Morris Heights Health Center

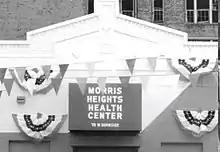
The first Morris Heights site (Women's Health Pavilion) officially opened in March 1981.

In March, 1981, Founder Verona Greenland opened the first Morris Heights Health Center (MHHC) site, with the assistance of a $25,000 Neighborhood Improvement grant on 70 West Burnside Avenue. In its first year MHHC provided health care services to over 2,000 individuals and families.